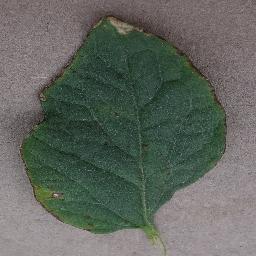
Label: Tomato___Bacterial_spot